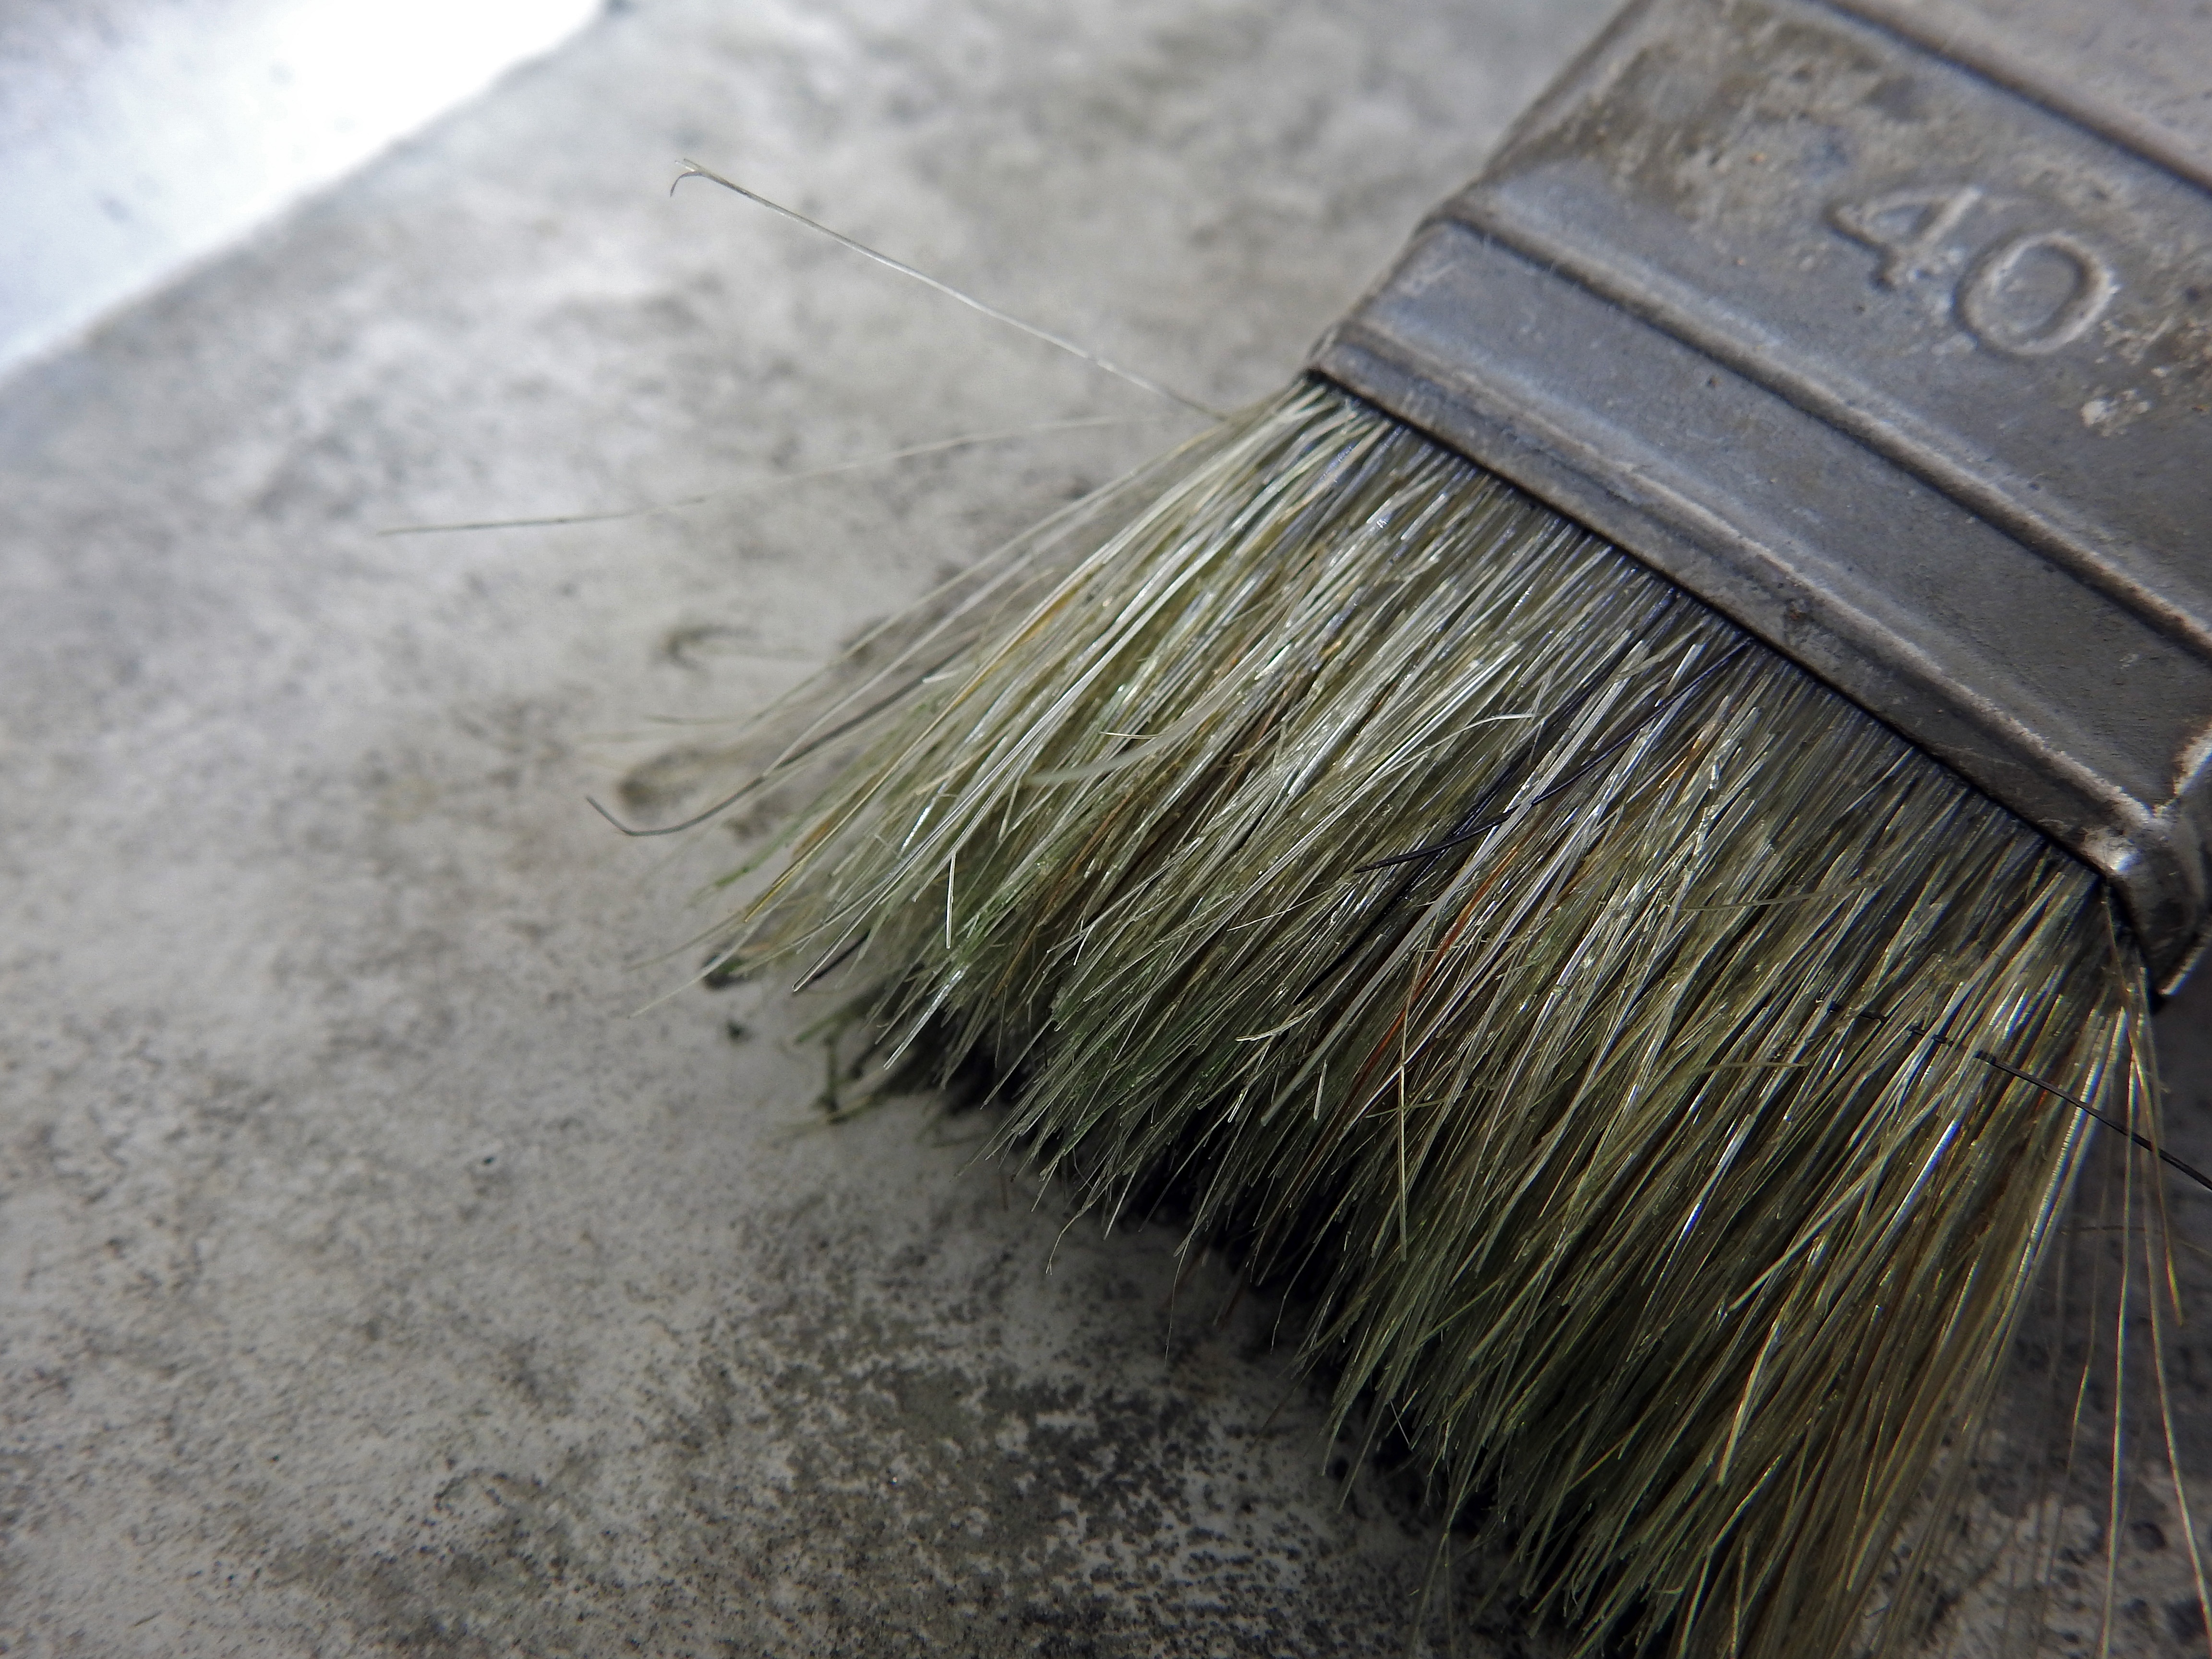
brush, tool, paint, bristles, delete